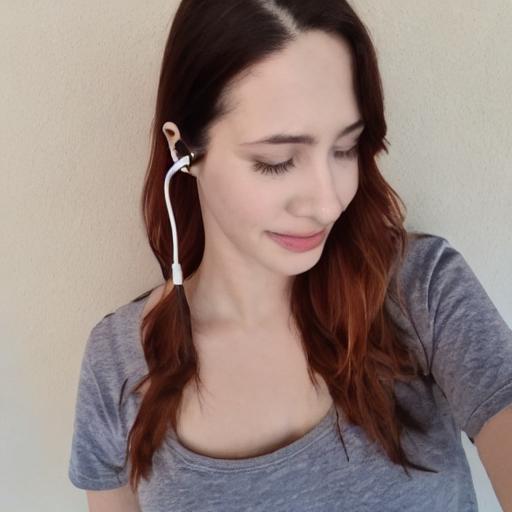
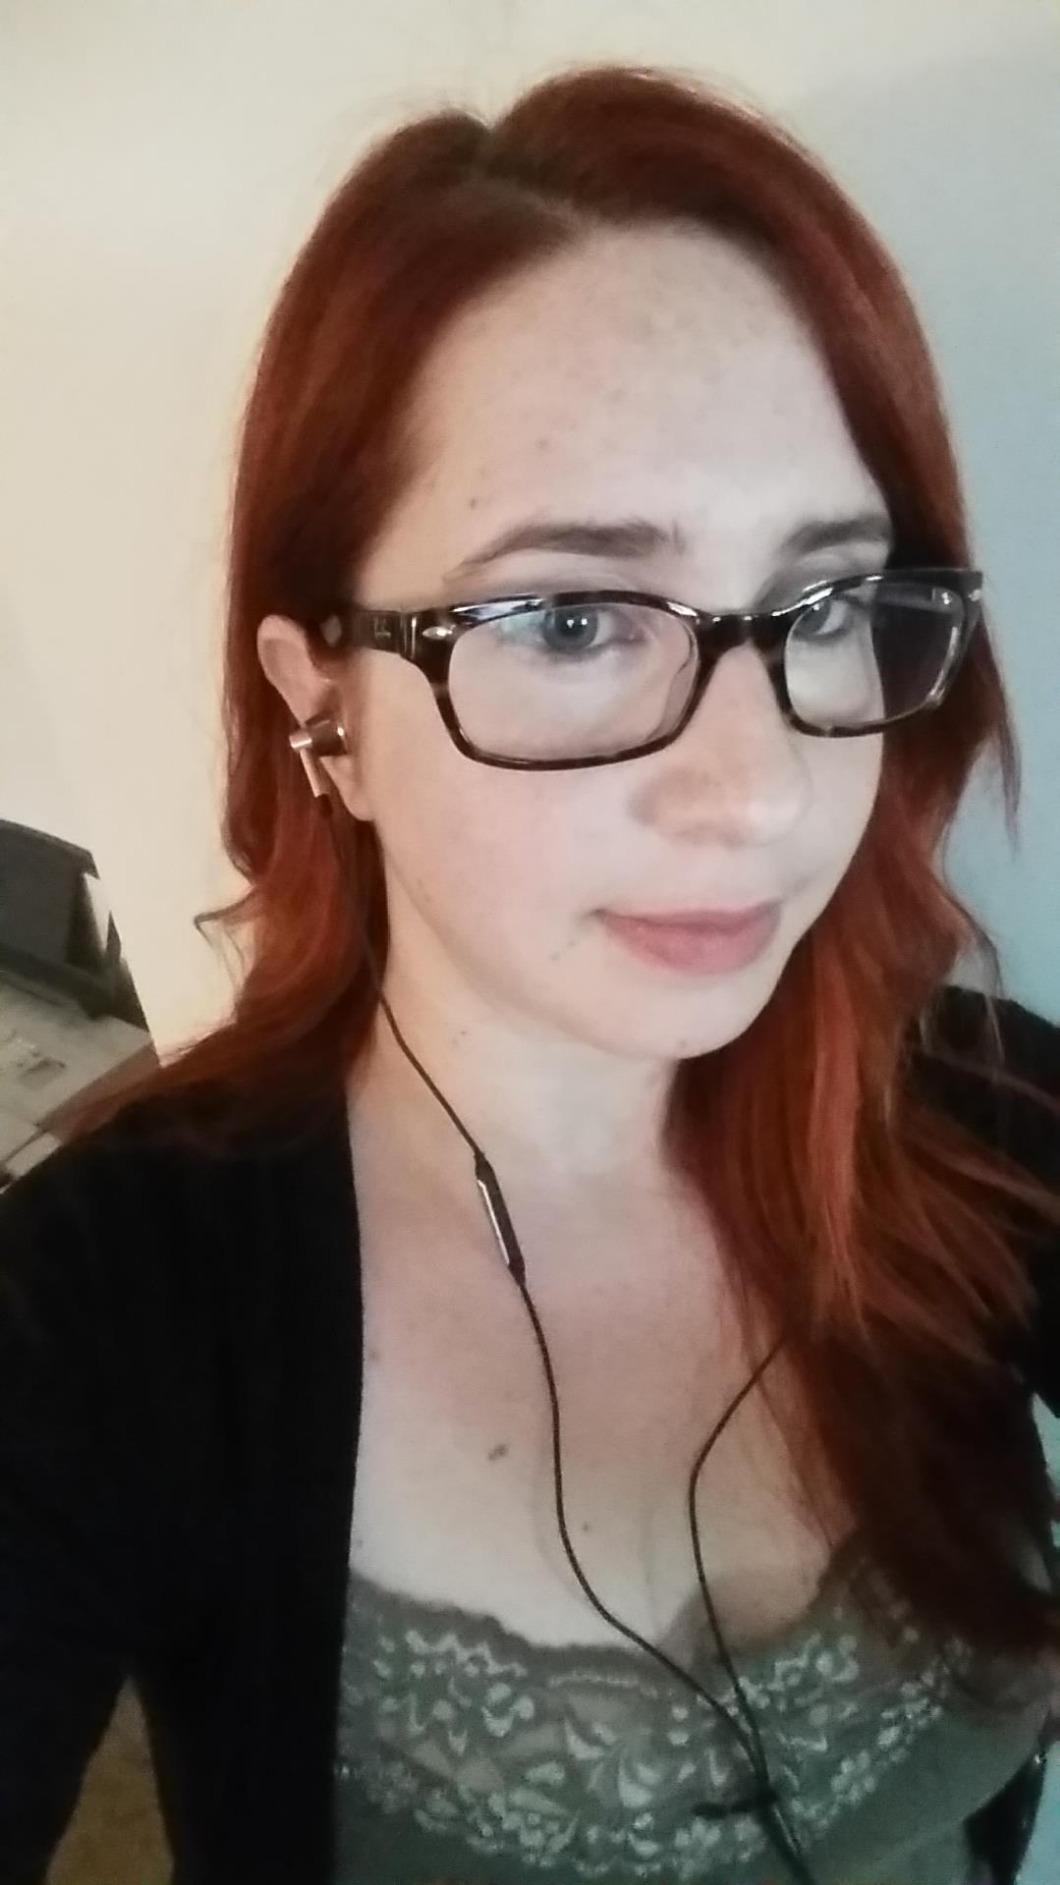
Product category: headphones
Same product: no